North-West Rebellion

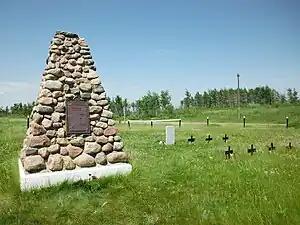
A cairn commemoriating the Frog Lake massacre is in the cemetery with the graves of those killed.

Otter's column recovered from its defeat at Cut Knife Hill (today's Poundmaker Hill) and pressed on to secure Battleford from additional Cree raids. Poundmaker and several of the chiefs loyal to him marched into Battleford and surrendered on May 26.